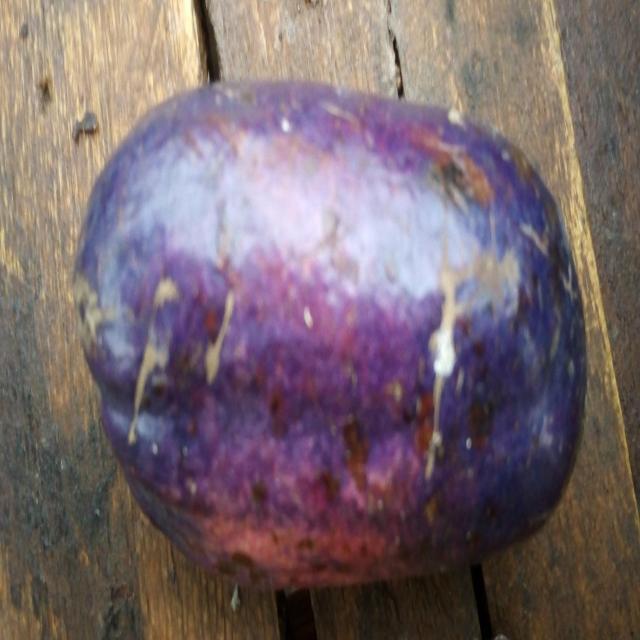
Plum grade: cracked